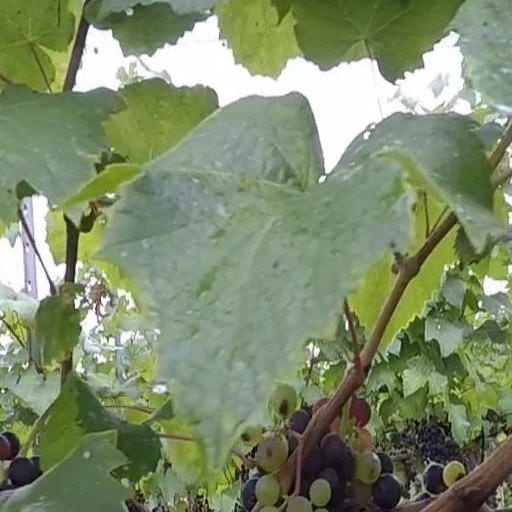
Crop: grape